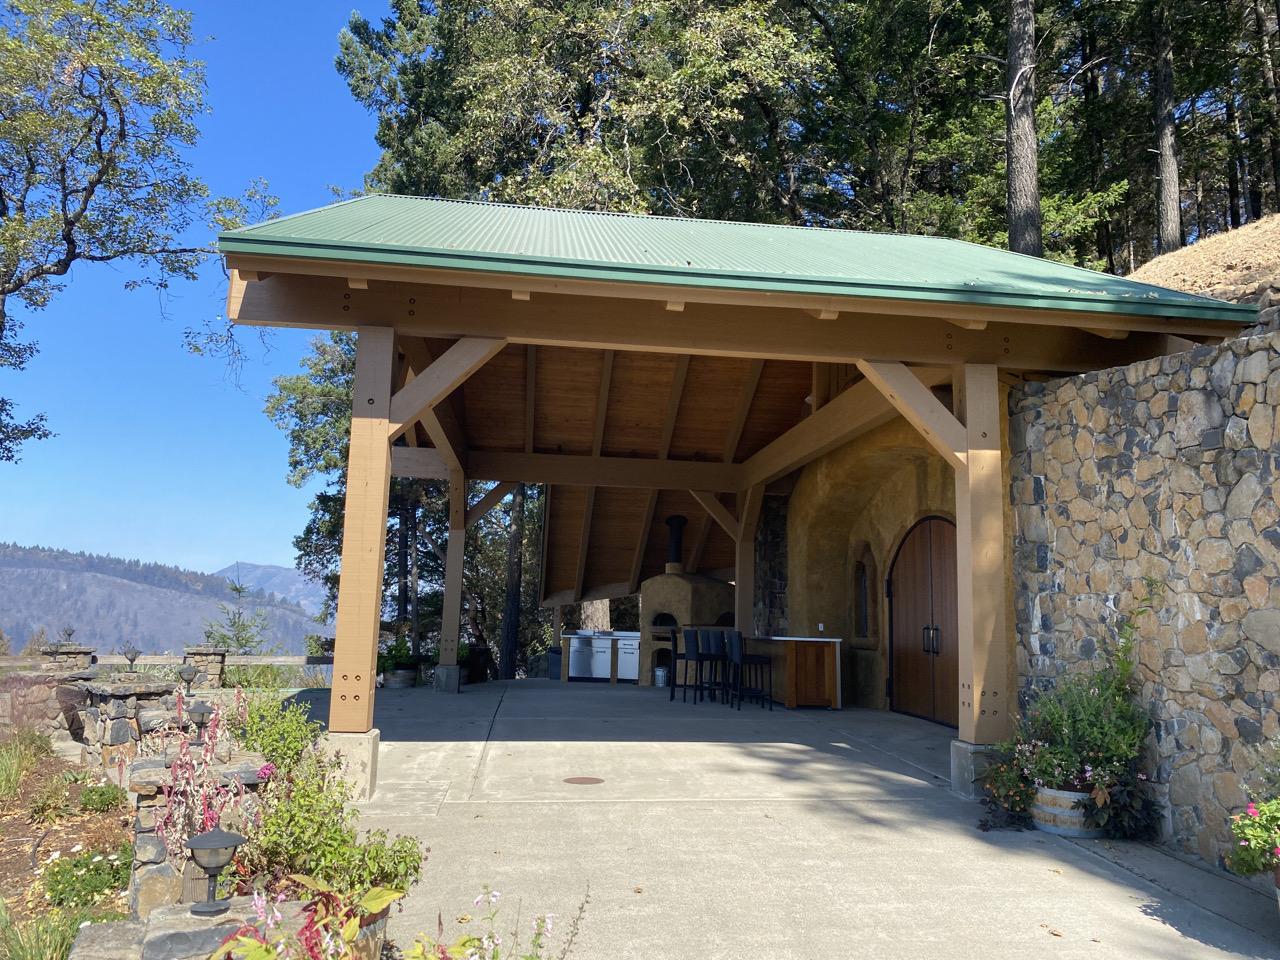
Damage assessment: no_damage